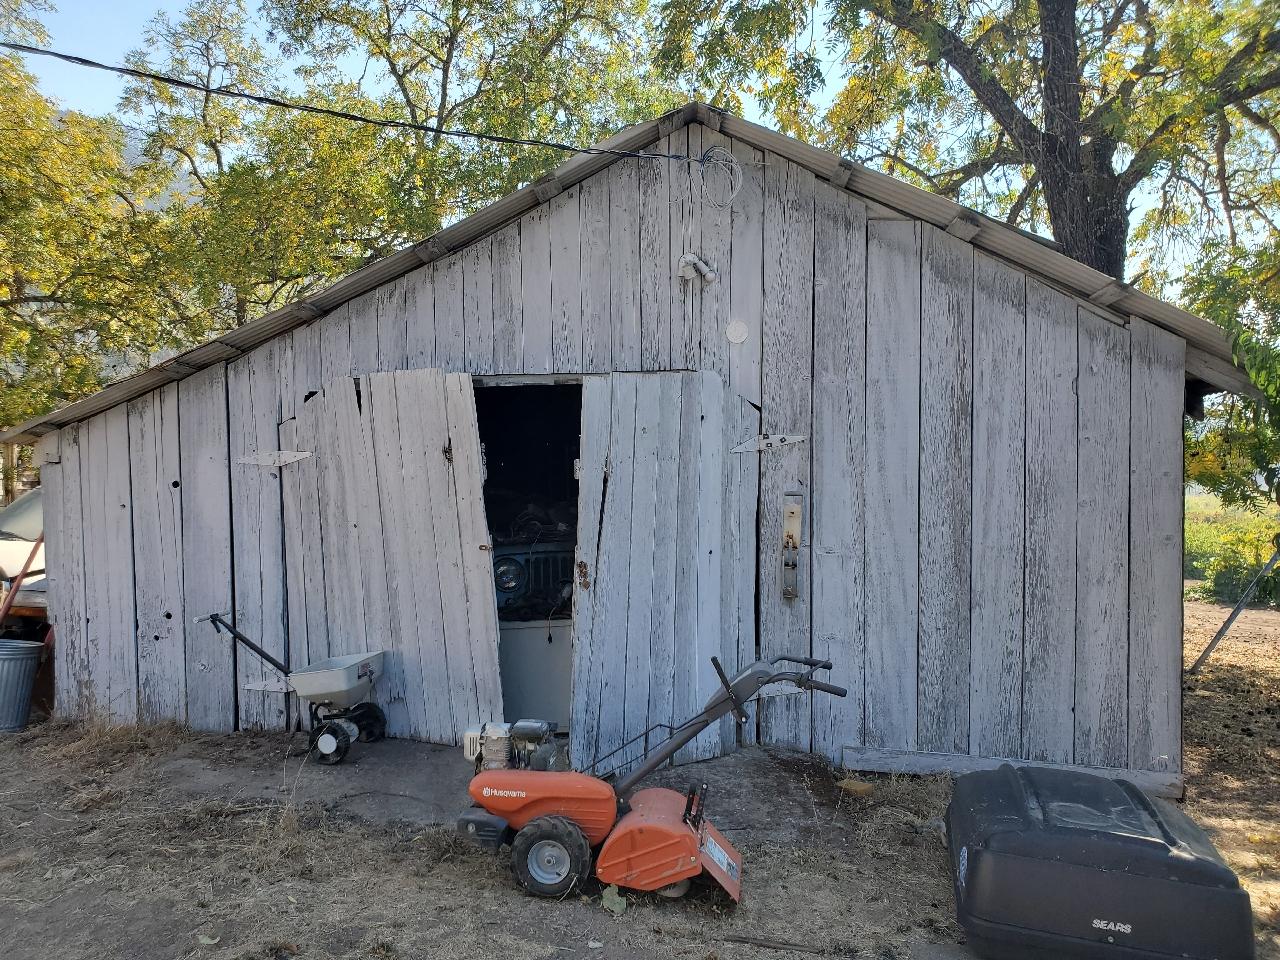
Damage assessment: no_damage